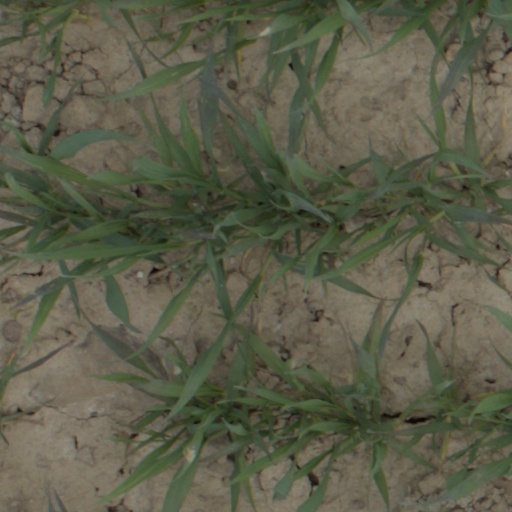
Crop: wheat